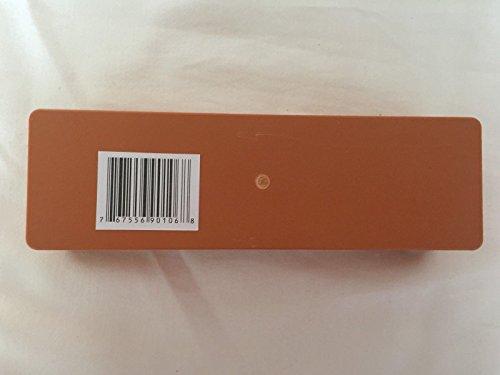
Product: Dominoes Plastic Case Ivory Classic Puerto Rico Large Doble SEIS Domino Jumbo
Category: Toys & Games | Tricycles, Scooters & Wagons | Ride-On Toys & Accessories
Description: ...
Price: $17.27
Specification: ProductDimensions:10x10x10inches|ItemWeight:10pounds|ShippingWeight:10pounds(Viewshippingratesandpolicies)|ASIN:B01LDZ6OJG|Manufacturerrecommendedage:5-5years